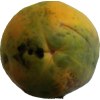
Label: papaya